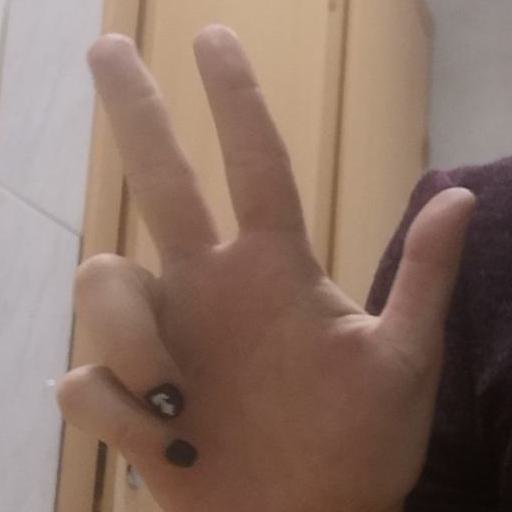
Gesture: three2